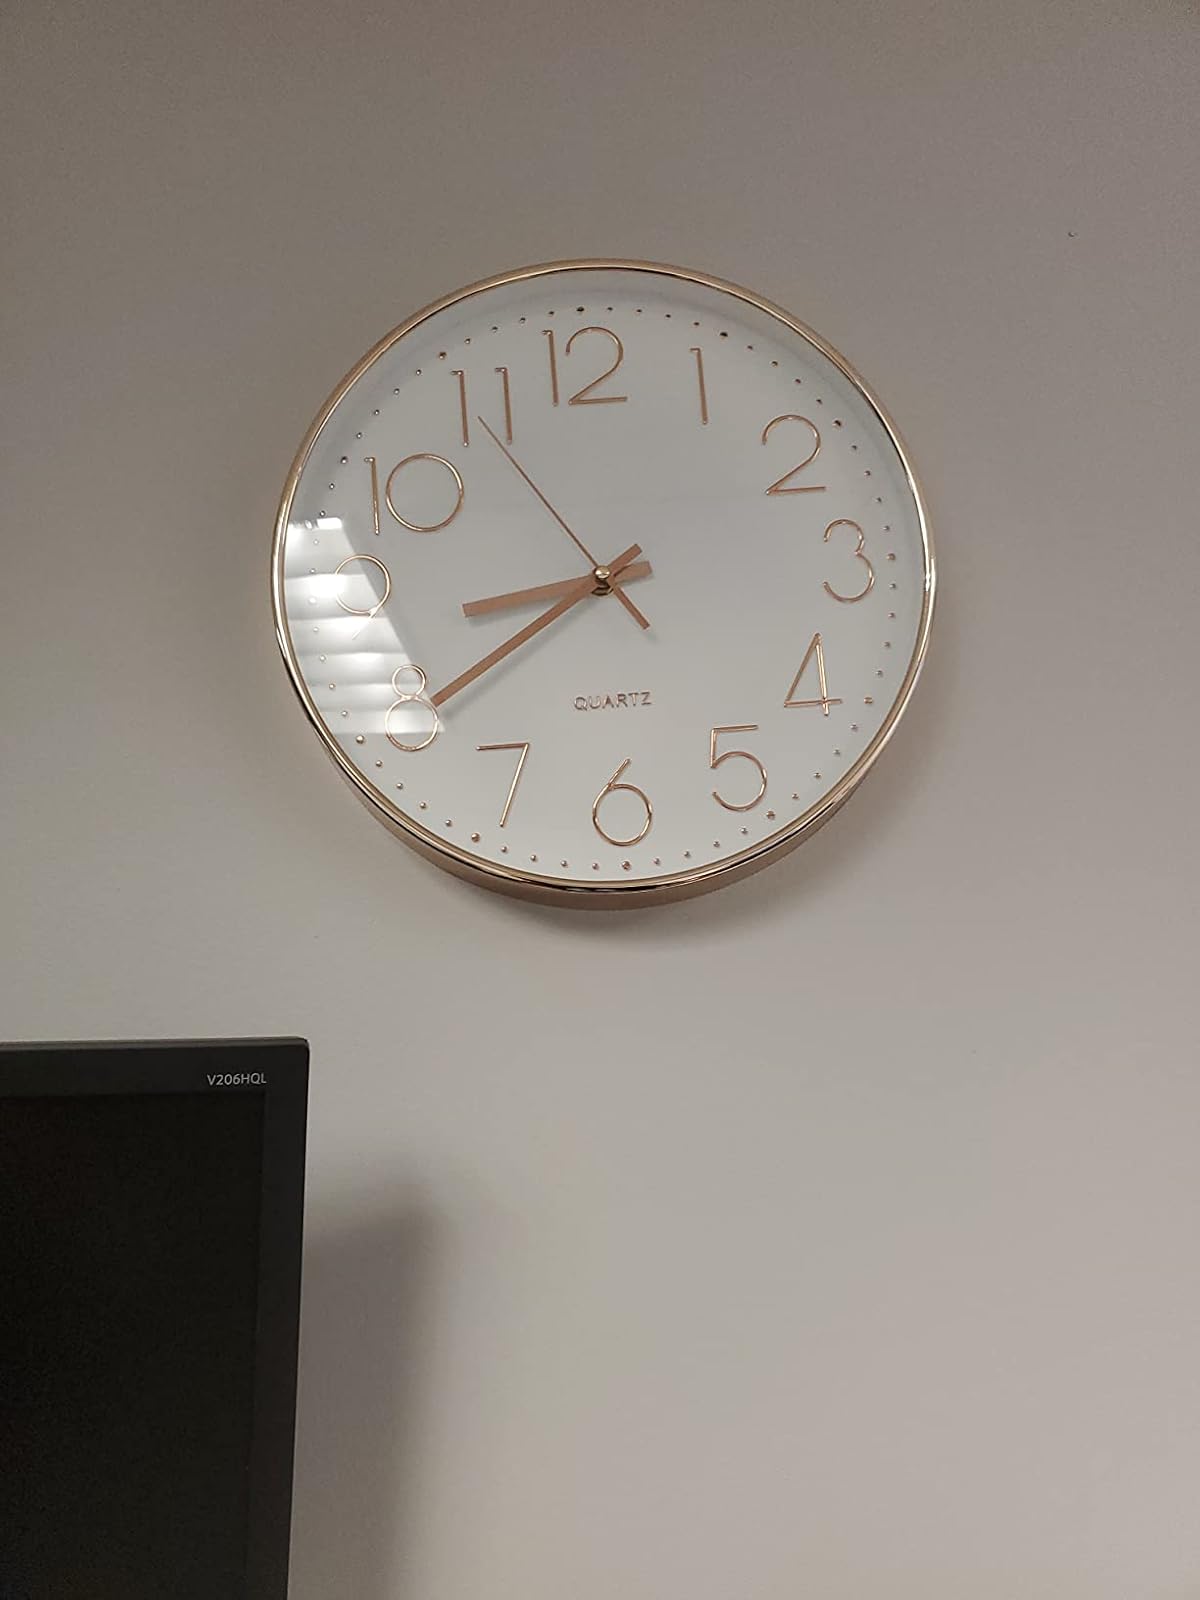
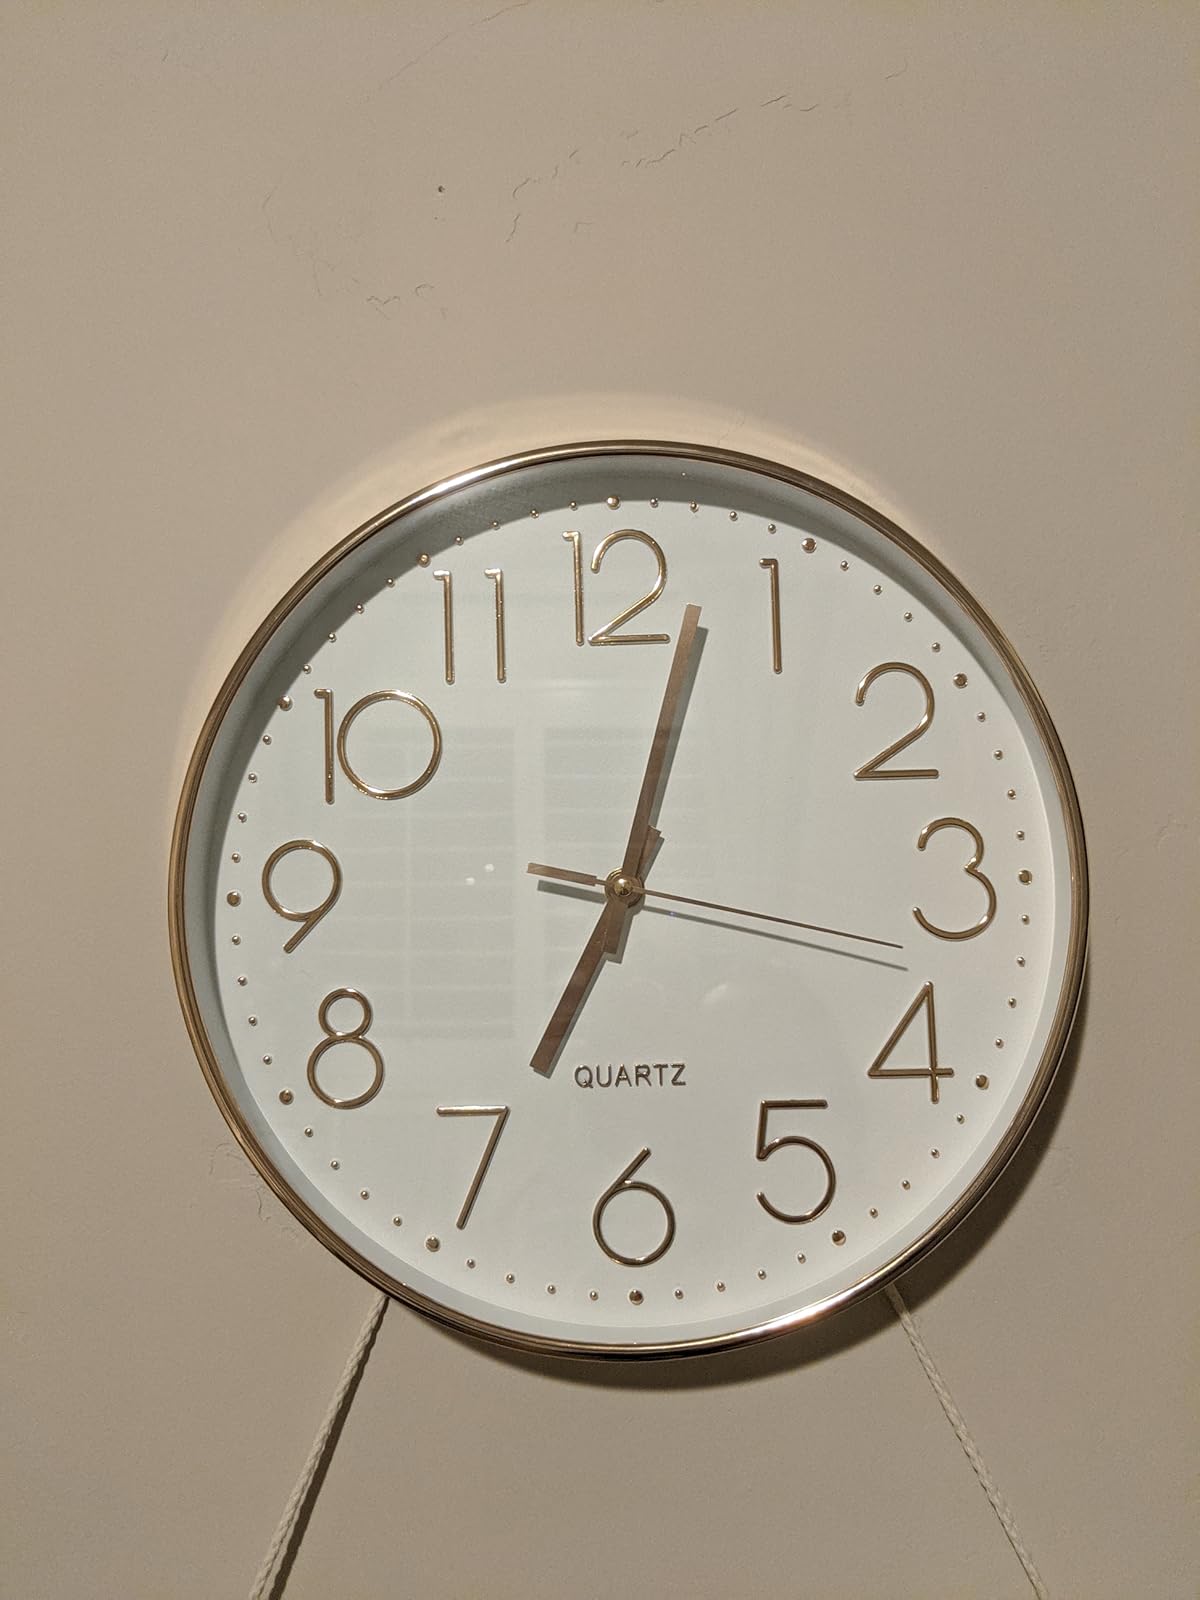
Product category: clock
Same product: yes